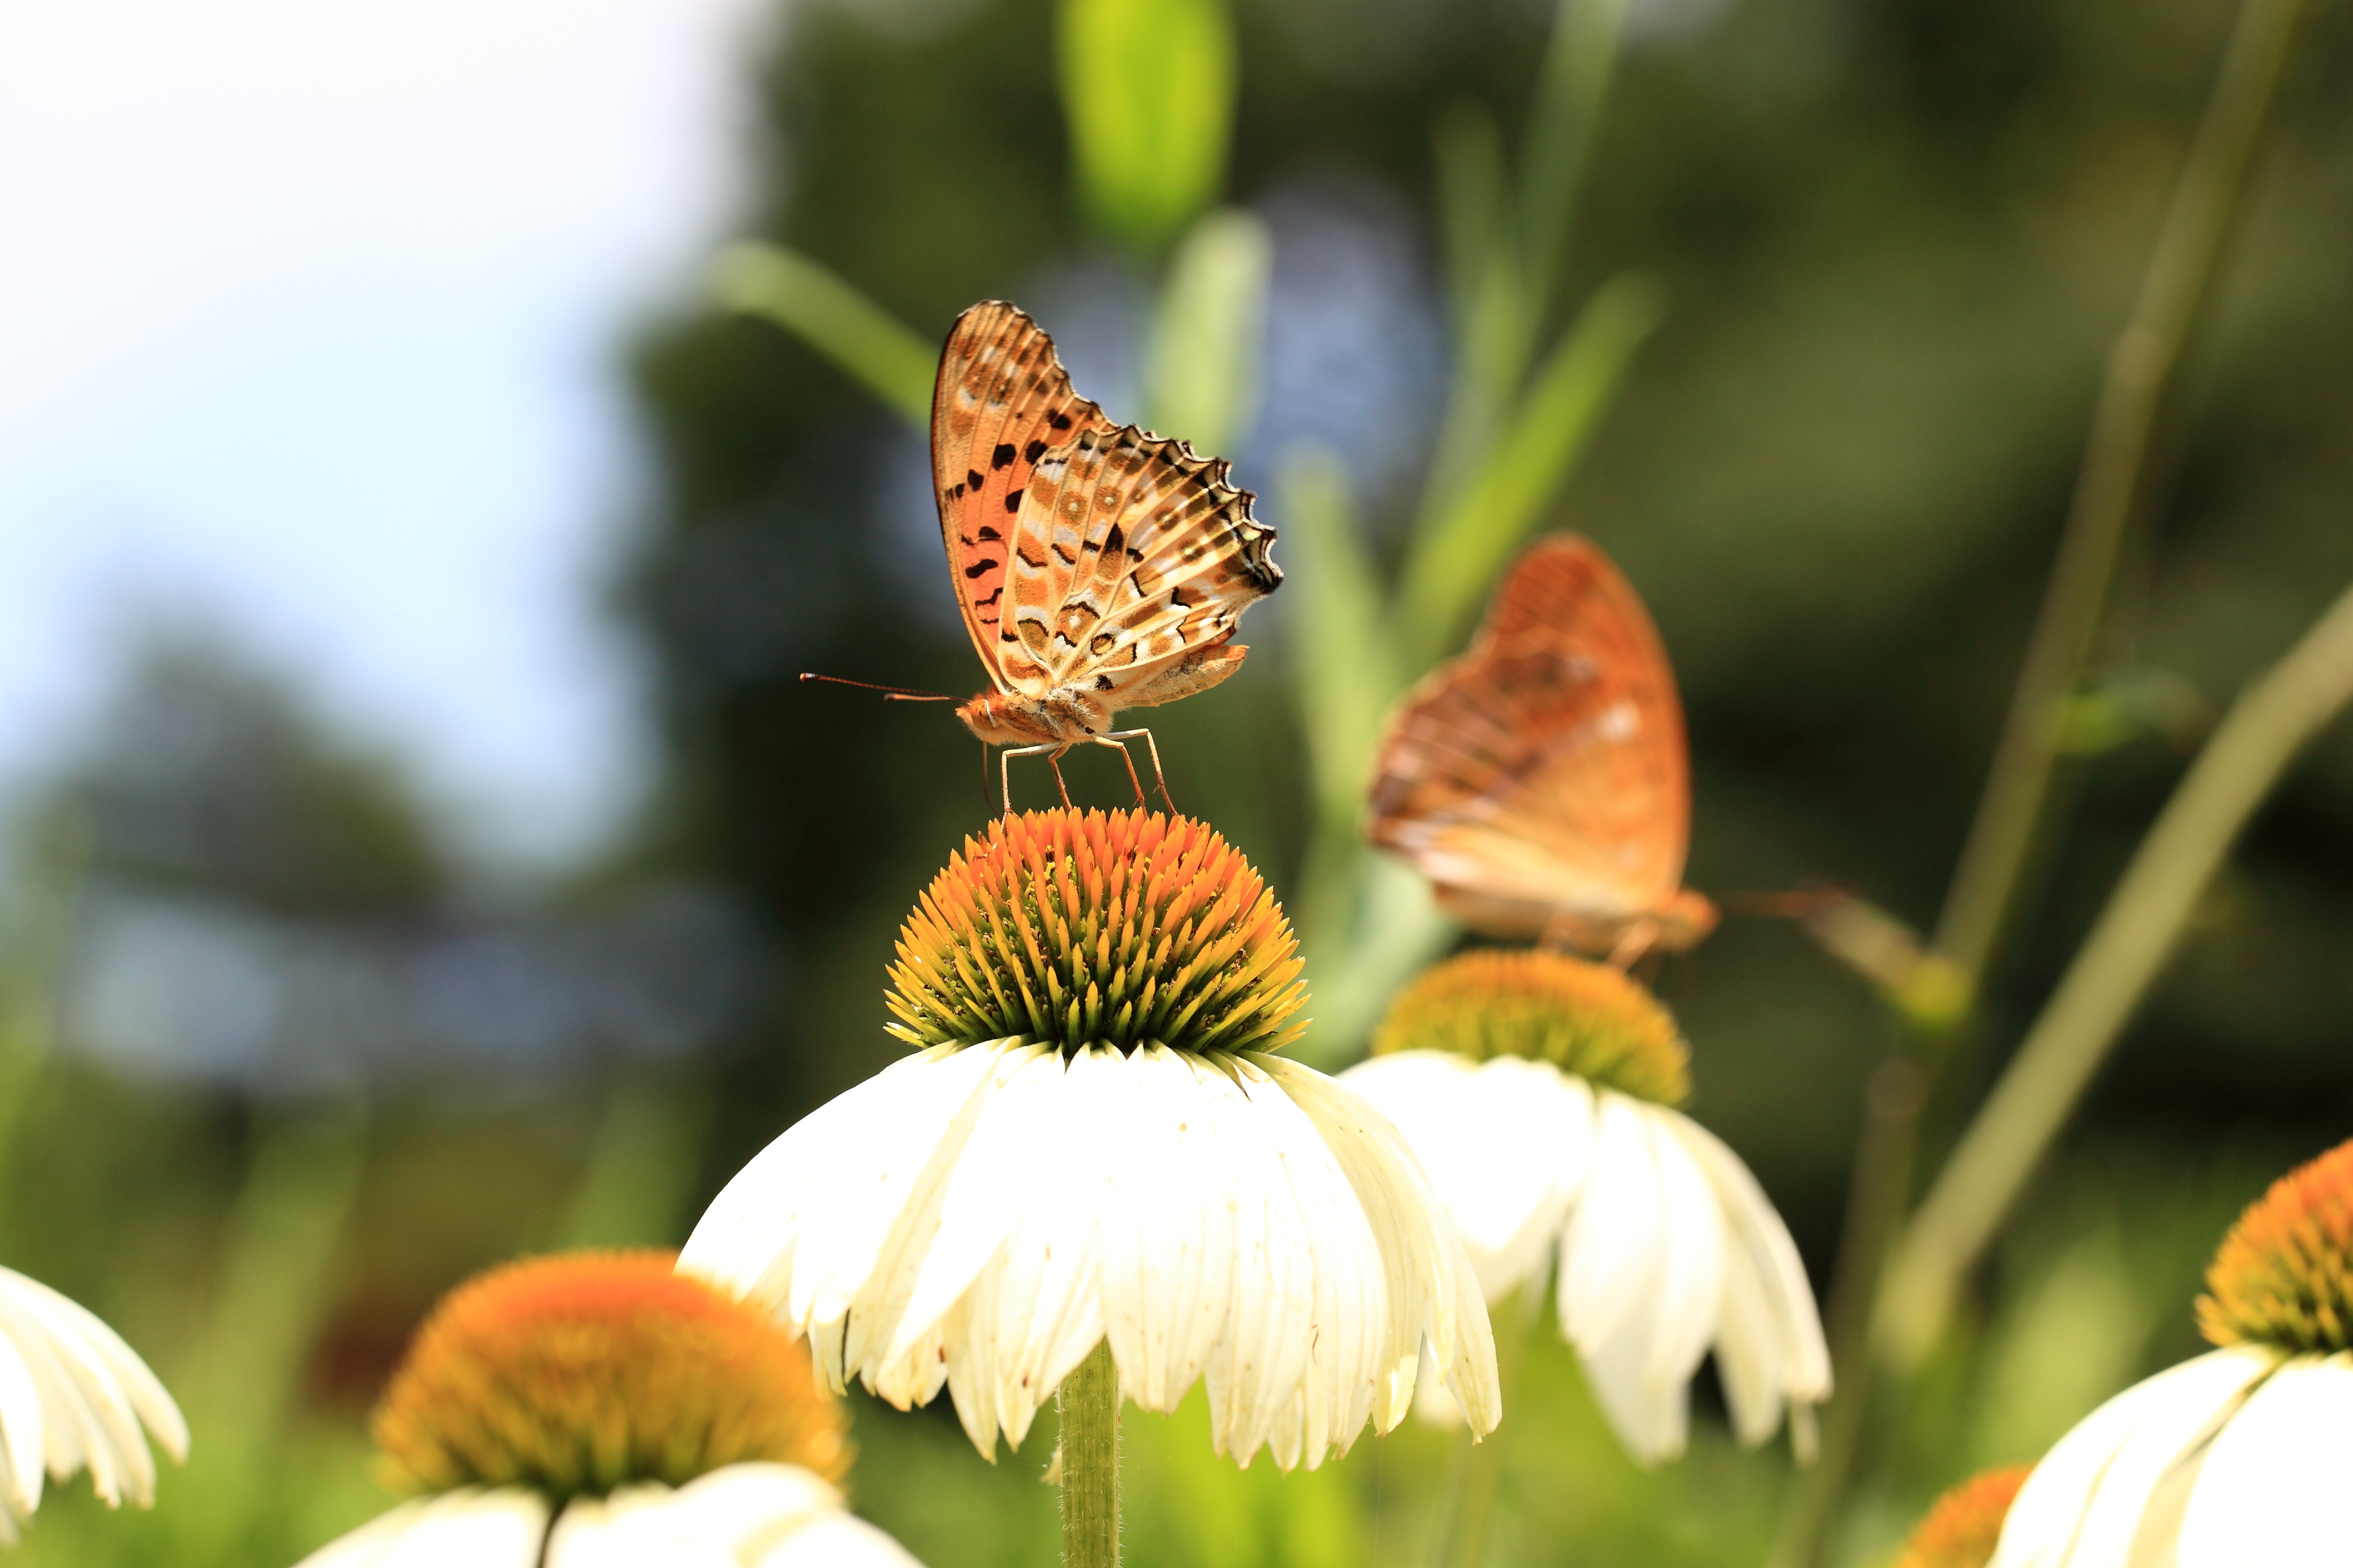
nature, plant, meadow, prairie, leaf, flower, petal, high, insect, botany, butterfly, flora, fauna, invertebrate, wildflower, close up, bee, coneflower, 5d, hires, indian, echinacea, markii, nectar, hi, res, resolution, macro photography, honey bee, fritillary, argynnis, argyreus, hyperbius, pollinator, moths and butterflies